Edgar George Papworth Senior

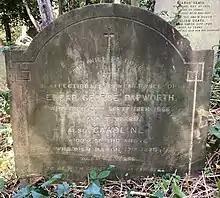
Headstone of Papworth and his widow Caroline in Highgate Cemetery

Edgar early exhibited talents for drawing, modelling, and design in sculpture, and at an early age was placed as a pupil with Edward Hodges Baily. He was living at the time at the house of his uncle, the architect John Buonarotti Papworth. He was entered, on 15 December 1826, at the age of seventeen, as a student of the Royal Academy of Arts; in December 1829 he obtained the silver medal for a model from the antique; in December 1831 another silver medal for a figure; December 1833 the gold medal for a group of Leucothea presenting the scarf to Ulysses; and in 1834 he received a travelling scholarship of the academy. In 1836 he sent from Rome a Psyche. He returned home in 1837 in ill-health, but exhibited in 1838 a head of Flora, and another of Psyche.